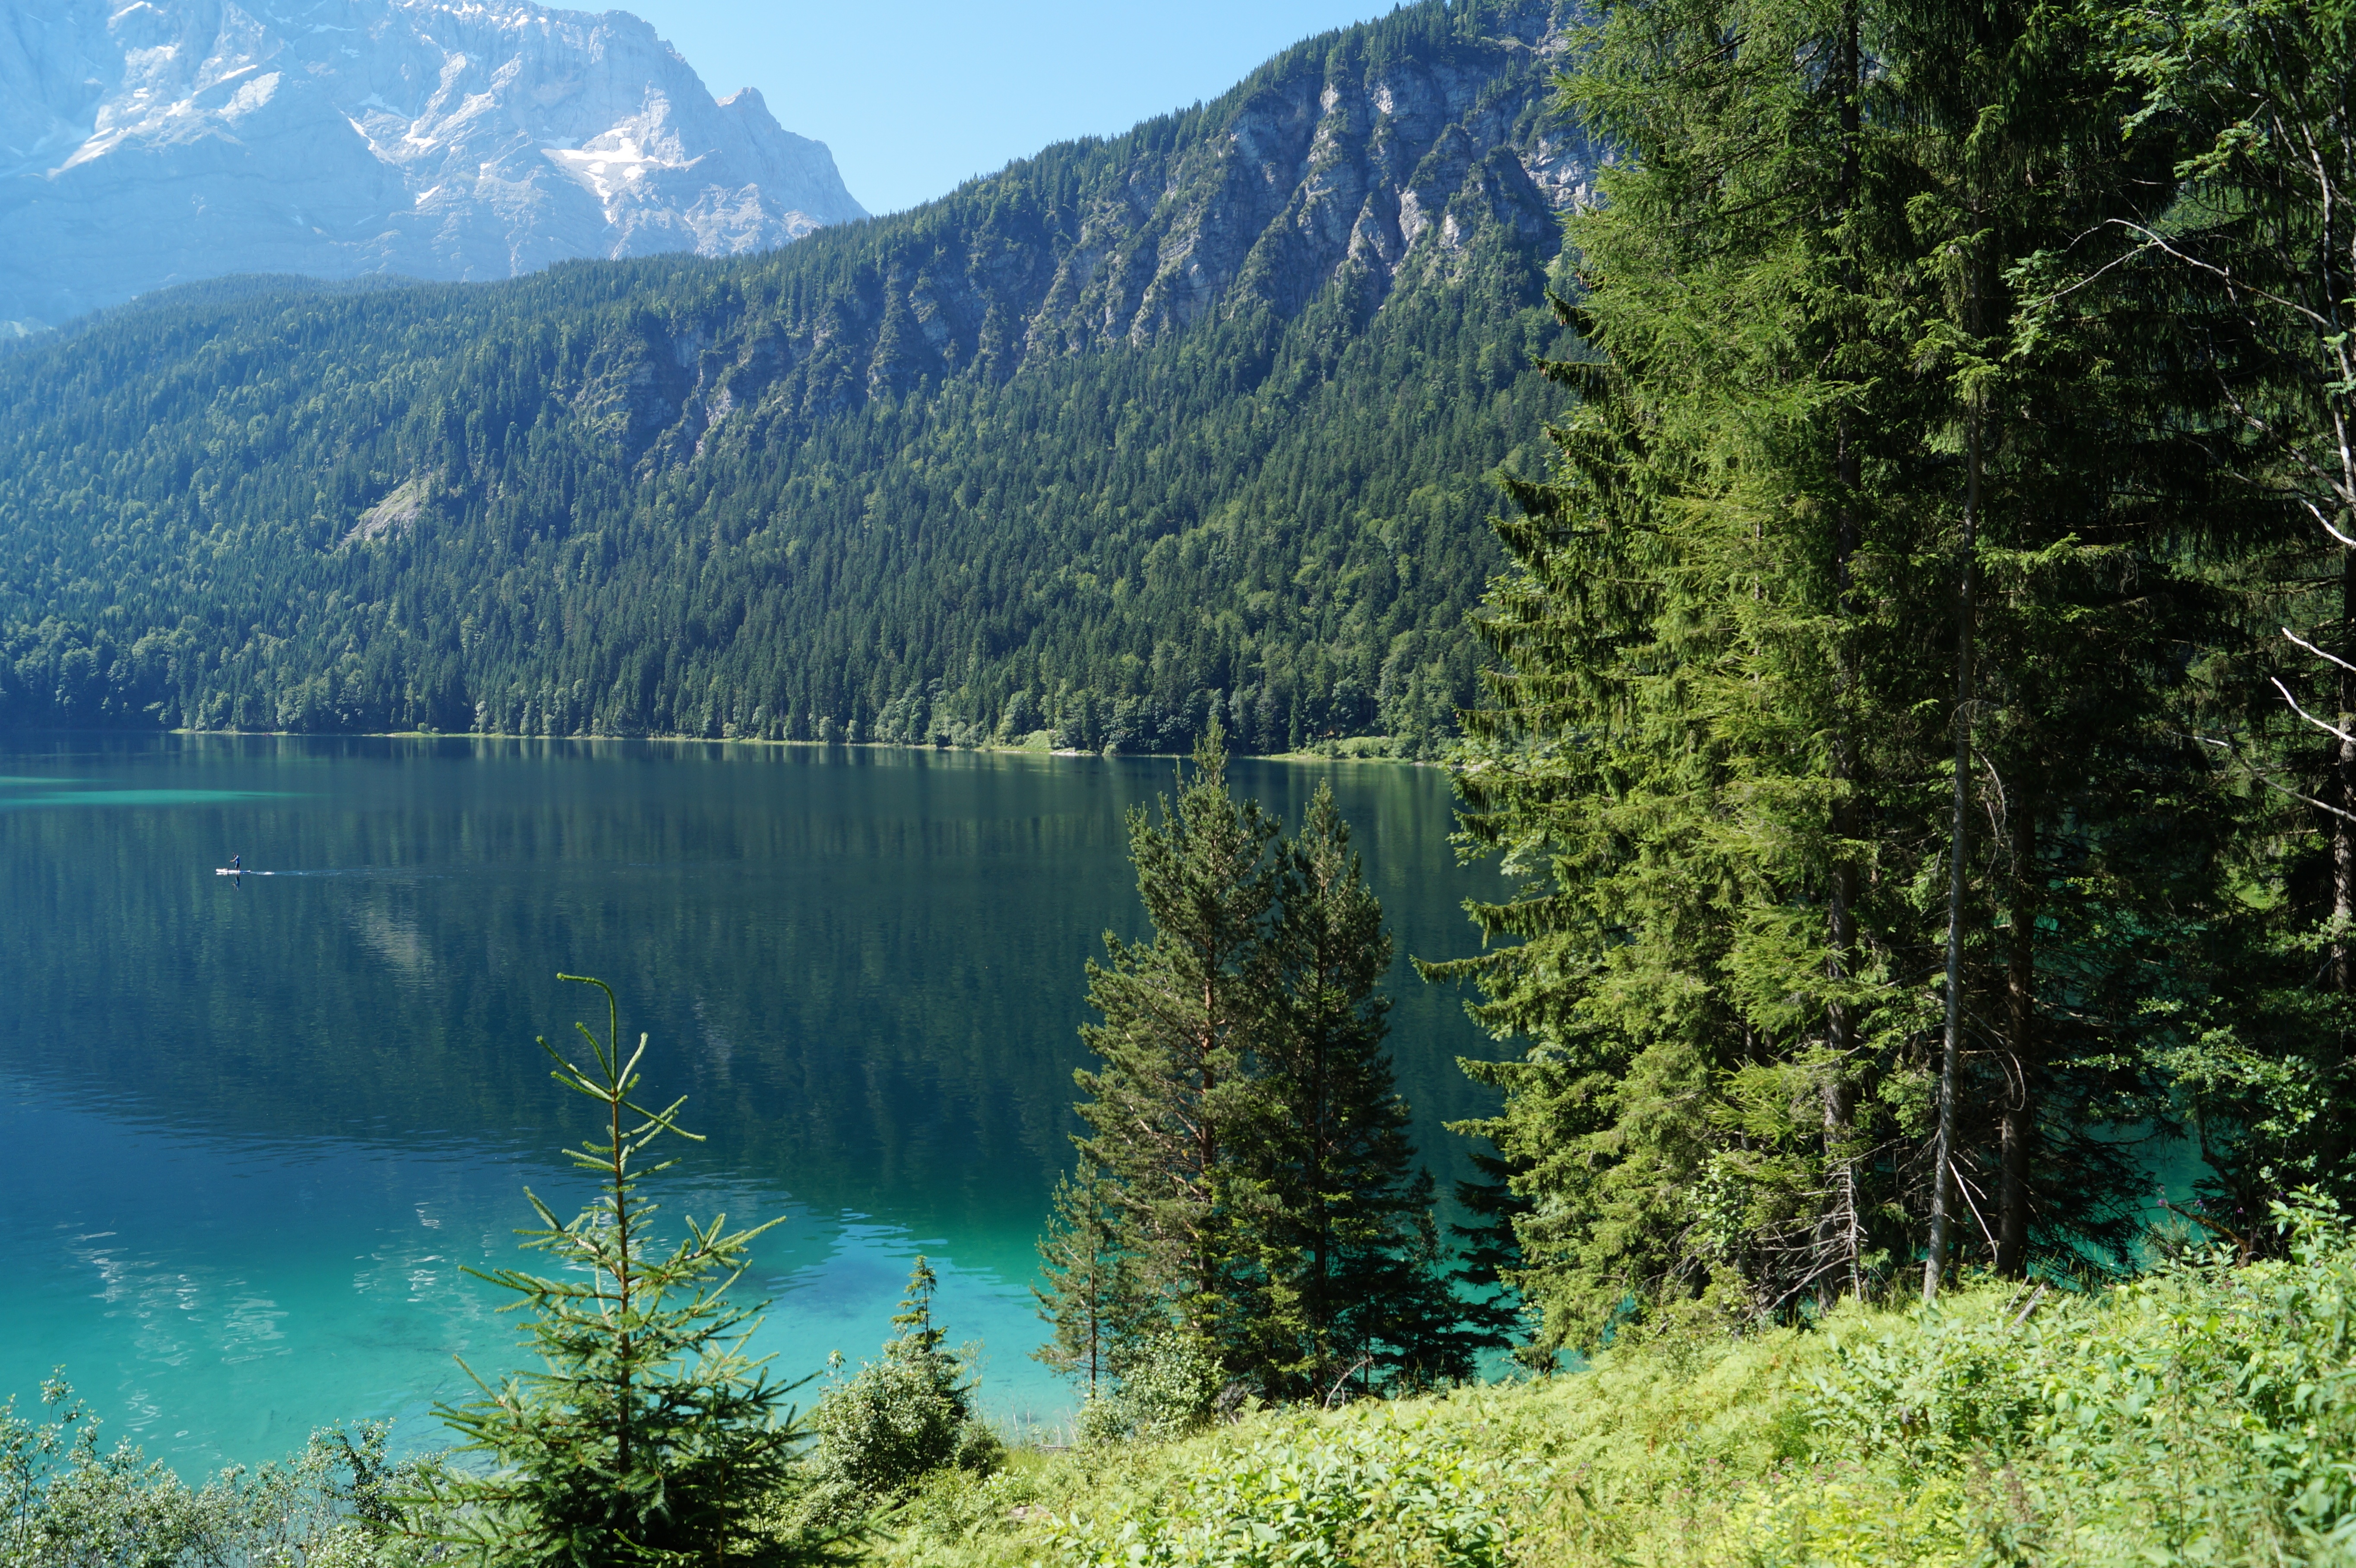
landscape, tree, water, nature, forest, wilderness, mountain, sky, trail, meadow, lake, valley, mountain range, summer, idyllic, romantic, blue, reservoir, national park, ridge, place, germany, eibsee, bavaria, habitat, mood, waters, crater lake, ecosystem, mirroring, mountain pass, biome, natural environment, mountainous landforms, temperate coniferous forest